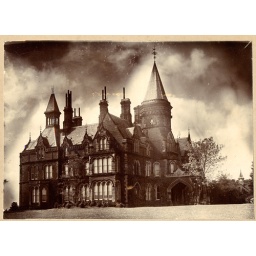
Spooky sky towers - from an orignal photograph in my collection